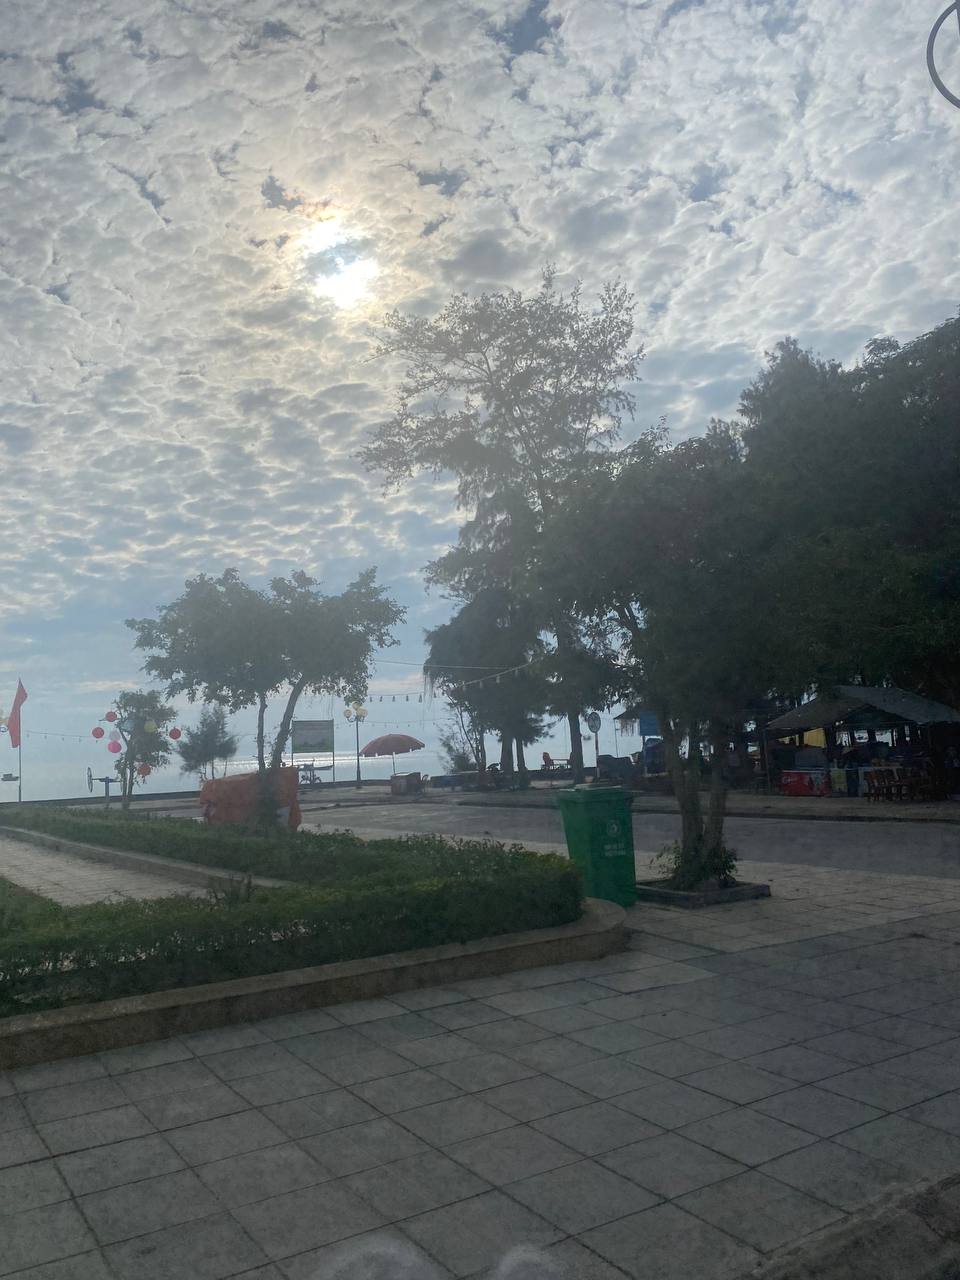
user: text: Thùng rác trong hình có màu gì?
assistant: text: Màu xanh lá cây.

user: text: Có bao nhiêu chiếc ô (dù) màu đỏ nhìn thấy rõ trong hình?
assistant: text: Một.

user: text: Vật thể chiếu sáng chính trên bầu trời trong hình là gì?
assistant: text: Mặt trời.

user: text: Các vật trang trí màu đỏ như đèn lồng và lá cờ trong hình thường được sử dụng trong các dịp nào ở Việt Nam?
assistant: text: Các dịp lễ hội, Tết Nguyên Đán, hoặc các sự kiện kỷ niệm.

user: text: Dựa vào vị trí mặt trời và hình thái mây, thời điểm trong ngày bức ảnh được chụp là khi nào và loại mây này thường báo hiệu điều gì?
assistant: text: Có thể là sáng sớm hoặc chiều muộn; loại mây này (mây tích xám) thường xuất hiện trong thời tiết đẹp nhưng có thể báo hiệu thay đổi thời tiết sau đó.